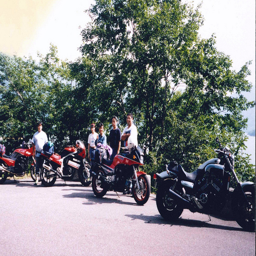
A group of people standing around parked motorcycles.
A group of men on motorcycles poses for a picture.
a group of men behind a row of motorcycles
A group of people stand near a line of parked motorcycles.
Motorcycle club members posing beside their crotch rockets.